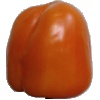
Label: Pepper Orange 1